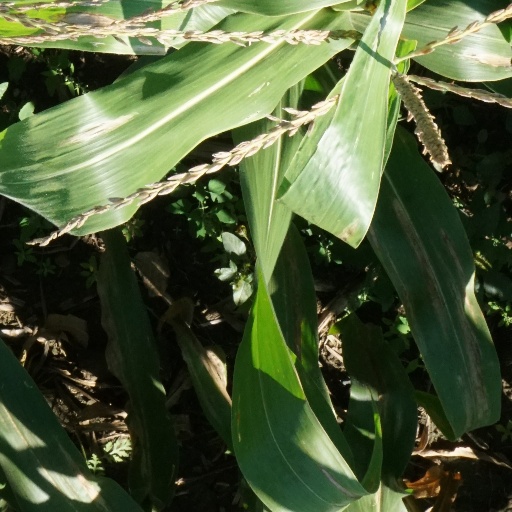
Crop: maize; corn